Randecker Maar Research Station

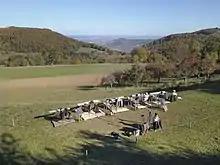
Bird watchers at the Randecker Maar Observatory look towards the north at migrating birds and insects.

The observatory conducts research on bird migration routes and migration strategies of birds between Europe and West Africa at the Randecker Maar, related management of agricultural lands and forests in Europe, and as the changes in the habitat in the African wintering areas of European migrant birds.